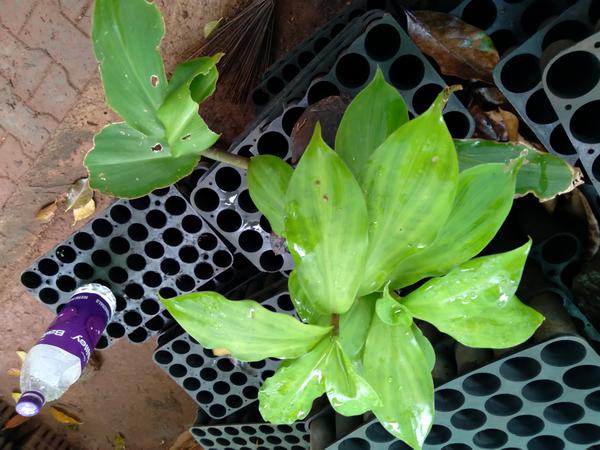
Plant: Insulin